Stanwood, Washington

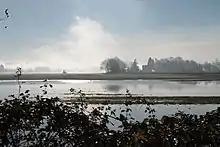
A section of the Stillaguamish River delta south of downtown Stanwood during a flood in 2015

According to the United States Census Bureau, the city of Stanwood has a total area of , of which is land and is water. The city is at the northwestern corner of Snohomish County, and is considered part of the Seattle metropolitan area. It is west of its nearest neighboring town, Arlington, and north of Everett, the county seat. The city is also north of Seattle and south of Mount Vernon.